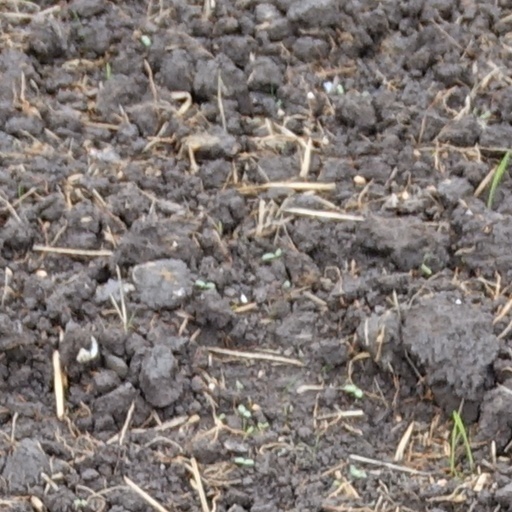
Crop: wheat